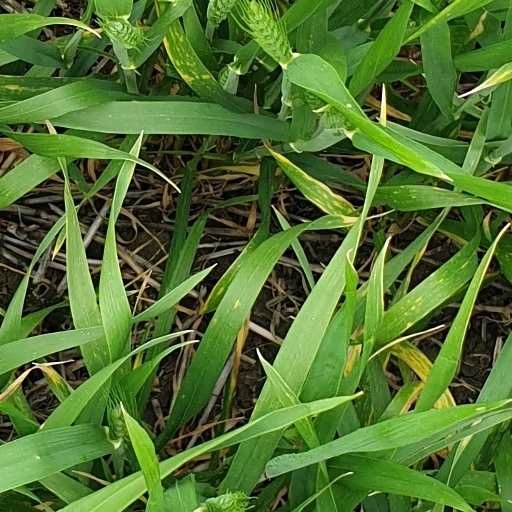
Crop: wheat